Frank Minini

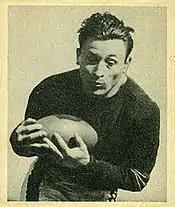
Minini on a 1948 Bowman football card

Frank David Minini (December 23, 1921 – November 12, 2005) was an American professional football halfback who played three seasons in the National Football League (NFL) with the Chicago Bears and Pittsburgh Steelers. He was selected by the Bears in the third round of the 1947 NFL draft after playing college football at San Jose State University.